Aly Michalka

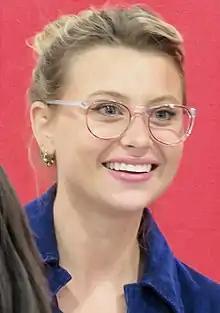
Michalka in 2017

Alyson Michalka (born March 25, 1989) is an American actress, singer-songwriter, and musician. Michalka rose to prominence with her starring role as Keely Teslow in the Disney Channel sitcom "Phil of the Future" (2004–2006). She went on to appear in various films, such as "Bandslam" (2009), "Easy A" (2010), "The Roommate" (2011), "Grown Ups 2" (2013), "Sequoia" (2014), "Weepah Way for Now" (2015), and "The Lears" (2017). She had starring roles in The CW comedy drama series "Hellcats" (2010–2011) and the CW crime drama series "iZombie" (2015–2019), along with the Hallmark Channel Original Movie, "Sand Dollar Cove" (2021).